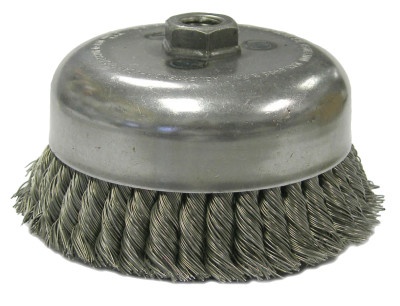
Heavy-Duty Knot Wire Cup Brush, 6 in Dia., 5/8-11 UNC Arbor, 1 3/8 x .035 Wire
Knot wire cup brush provides very aggressive brushing action while still maintaining some flexibility Best suited for demanding cleaning applications on large surface areas Ideal tool for severe cleaning applications Quantity 1EA Specifications Applicable Materials=Rust; Paint; Oxides; Scale Applications=Cleaning; Removal; Deburring Arbor Thread - TPI or Pitch=5/8 in - 11 UNC Bristle Diam=0.035 in Dia. [Nom]=6 in Height [Nom]=3.313 in Length [Nom]=6 5/8 in No. of Rows=2 Quantity=1 per pack Speed [Max]=6,600 rpm Trim Length [Nom]=1 3/8 in Type=Knot Used With=Right-Angled Grinders Width [Nom]=6 7/8 in Wire Material=Steel Wire Size [Nom]=0.035 in Wt.=4.25 lb
Brand: Weiler
Category: Hardware > Tool Accessories > Abrasive Blaster Accessories